Heerschild

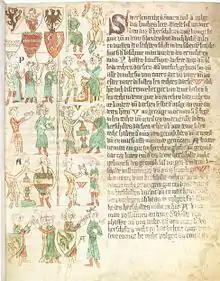
The "Heerschildordnung" of Eike von Repgow shows the estate structure of a medieval society, Heidelberg University Library, Cod. Pal. Germ. 164, fol. 1r

The Heerschild, also called the shield of knighthood, in the Early Middle Ages was the right to raise a feudal levy of troops. The call to do so was the "Heerbann". The resulting importance of a system of military ranks, based on the ability to provide men for a campaign, became modified in the law books published in the 13th century. It finally ended up as being an important part of the structure of medieval society, as captured in the feudal law element of the "Sachsenspiegel" by Eike von Repgow.